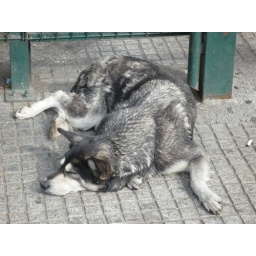
There's always a dog sleeping in the street